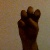
The image shows a hand gesture representing the letter 'E' in Indian Sign Language.